Michael Psellos

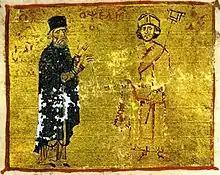
Michael Psellos (left) with his student, Byzantine emperor Michael VII Doukas

Michael Psellos or Psellus was a Byzantine Greek monk, savant, writer, philosopher, imperial courtier, historian and music theorist. He was born in 1017 or 1018, and is believed to have died in 1078, although it has also been maintained that he remained alive until 1096. He served as a high ranking courtier and advisor to several Byzantine emperors and was instrumental in the re-positioning of power of those emperors. Psellos has made lasting contributions to Byzantine culture by advocating for the revival of Byzantine classical studies, which would later influence the Italian Renaissance, as well as by interpreting Homeric literature and Platonic philosophy as precursors and integral components of Christian doctrine. His texts combined theology, philosophy, and psychology. Among his most famous works are his "Commentary on Plato's Teachings on the Origin of the Soul", and the "Chronographia", a series of biographies from emperor Basil II to Nikephoros III, which serves as a valuable source on the history of the 11th century Byzantine Empire.